War in Donbas

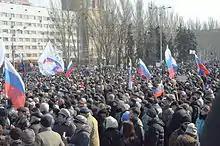
Pro-Russian protesters in Donetsk, 9 March 2014

Following the revolution, counter-revolutionary and pro-Russian protests began in parts of the Donbas. A March–April 2014 national survey found 58% of locals favouring autonomy within Ukraine and 31% secession.